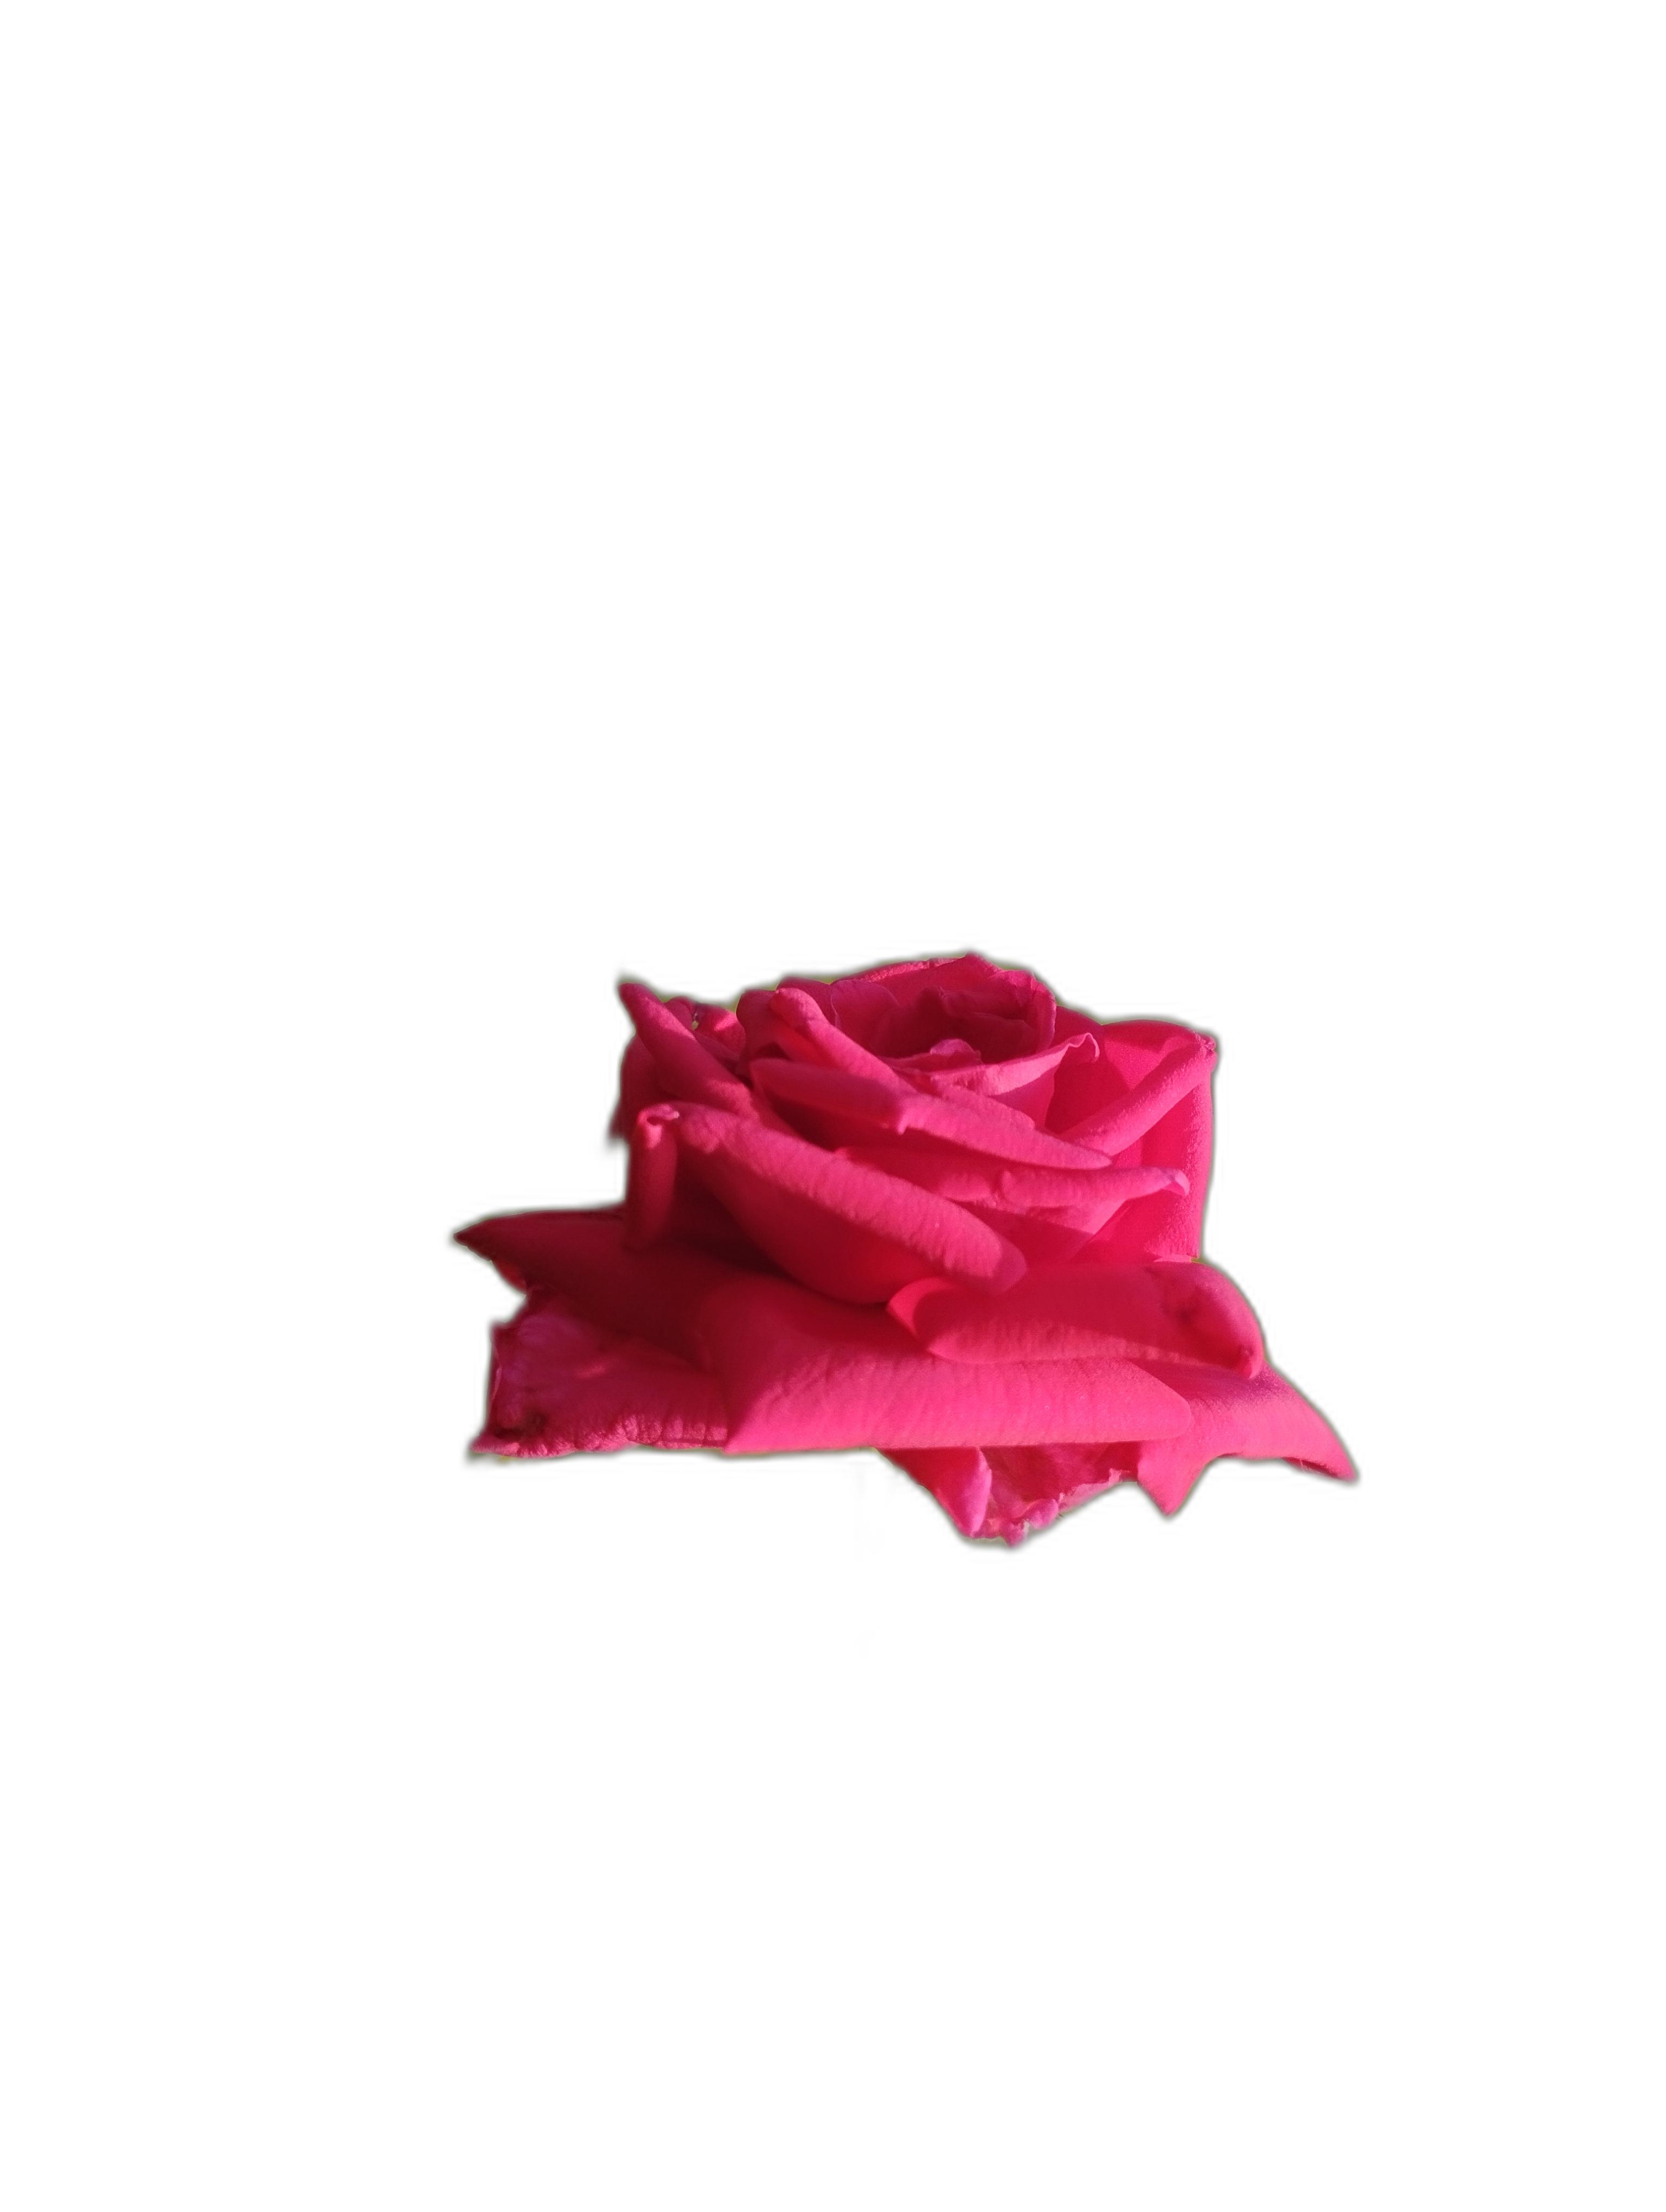
Label: Rose